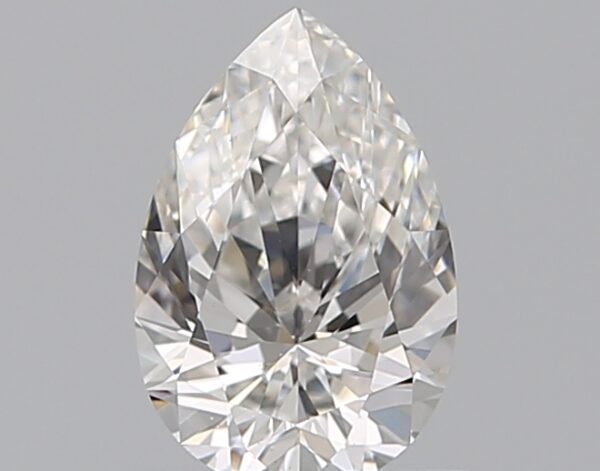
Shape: pear
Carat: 0.51
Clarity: VS2
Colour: E
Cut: EX
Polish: EX
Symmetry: VG
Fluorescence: ST
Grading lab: GIA
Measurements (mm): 6.8 x 4.5 x 2.81